Zori

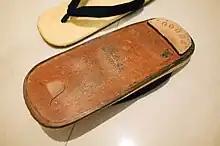
, leather-soled zori, with flaps for replacing (rear flap is inconspicuous)

The are the straps holding the sole to the foot; the part that should fit loosely between the toes is the , and the side-straps are the . , like zori soles, are traditionally symmetrical, with no difference between left and right, though some designs diverge from this.